Beach golf

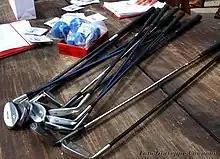
Beach Golf Clubs

The ball is made of polyurethane foam with a diameter of 7 cm and a weight of 35g approximately. Its composition makes them harmless, allowing to play anywhere.